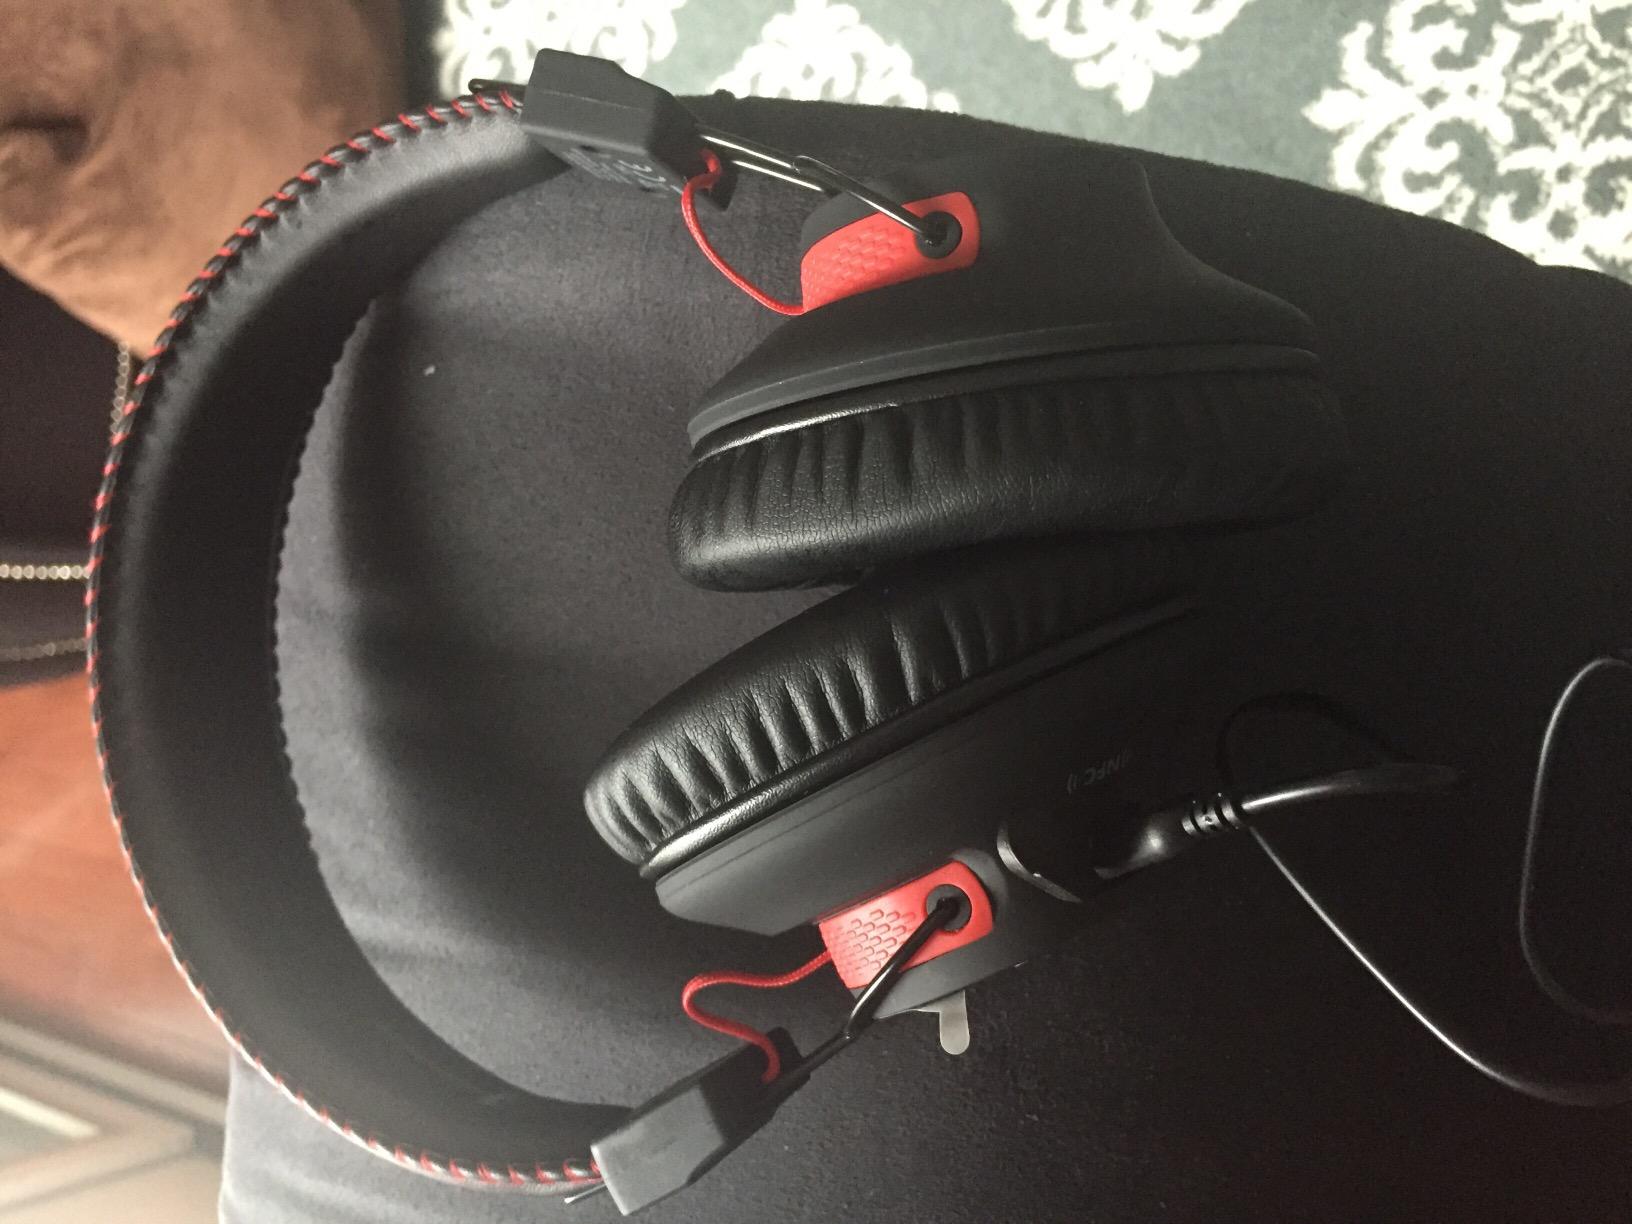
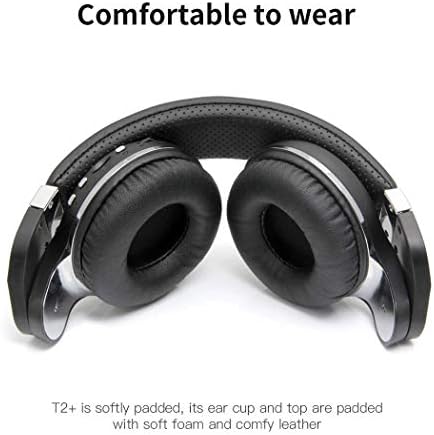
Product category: headphones
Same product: no